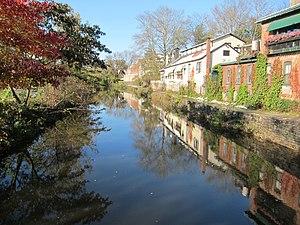
Lambertville est une municipalité américaine située dans le comté de Hunterdon au New Jersey.